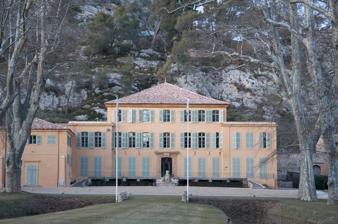
Building: Château du Tholonet
Country: France
Year built: 1776
Château in Le Tholonet, France Château du Tholonet The chateau in 2010. General information Type Château Town or city Le Tholonet Country France Coordinates 43°31′27″N 5°30′34″E / 43.5242°N 5.5094°E / 43.5242; 5.5094 Completed 1776 Client Alexandre de Gallifet Owner Société du Canal de Provence The Château du Tholonet is an historic château or bastide in Le Tholonet near Aix-en-Provence , France. History The estate was acquired by Alexandre de Gallifet , who served as the President of the Parlement of Aix-en-Provence , from the d'Albertas family in 1646. The bastide was completed in 1776, a decade prior to the French Revolution . It was later inherited by Gaston Alexandre Auguste, Marquis de Galliffet , who opposed the construction of the Zola Dam in 1838. It has been home to the Société du Canal de Provence since 1959. References